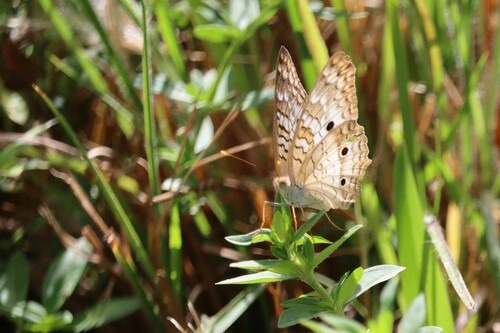
Scientific name: Anartia jatrophae
Common name: White peacock
Family: Nymphalidae
Order: Lepidoptera
Pollinator type: Primary pollinator
Habitat: Gardens, parks, and open areas
Geographic range: Southern United States to Argentina
Conservation status: Least Concern